UNIGIS

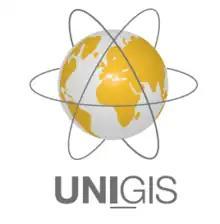
Logo of the UNIGIS Network

UNIGIS is a worldwide network of universities cooperating since 1992 in the design, development and delivery of distance learning in "Geographical Information Science and Systems" (GIS). Members of the UNIGIS network offer Postgraduate Certificate, Diploma and Masters courses in GIS by open and distance learning, following the mission of "Educating GIS Professionals Worldwide".